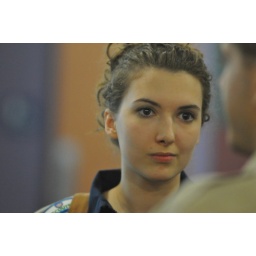
Israeli scouts visit girl scouts headquarters and troop house in Louisville Kentucky.